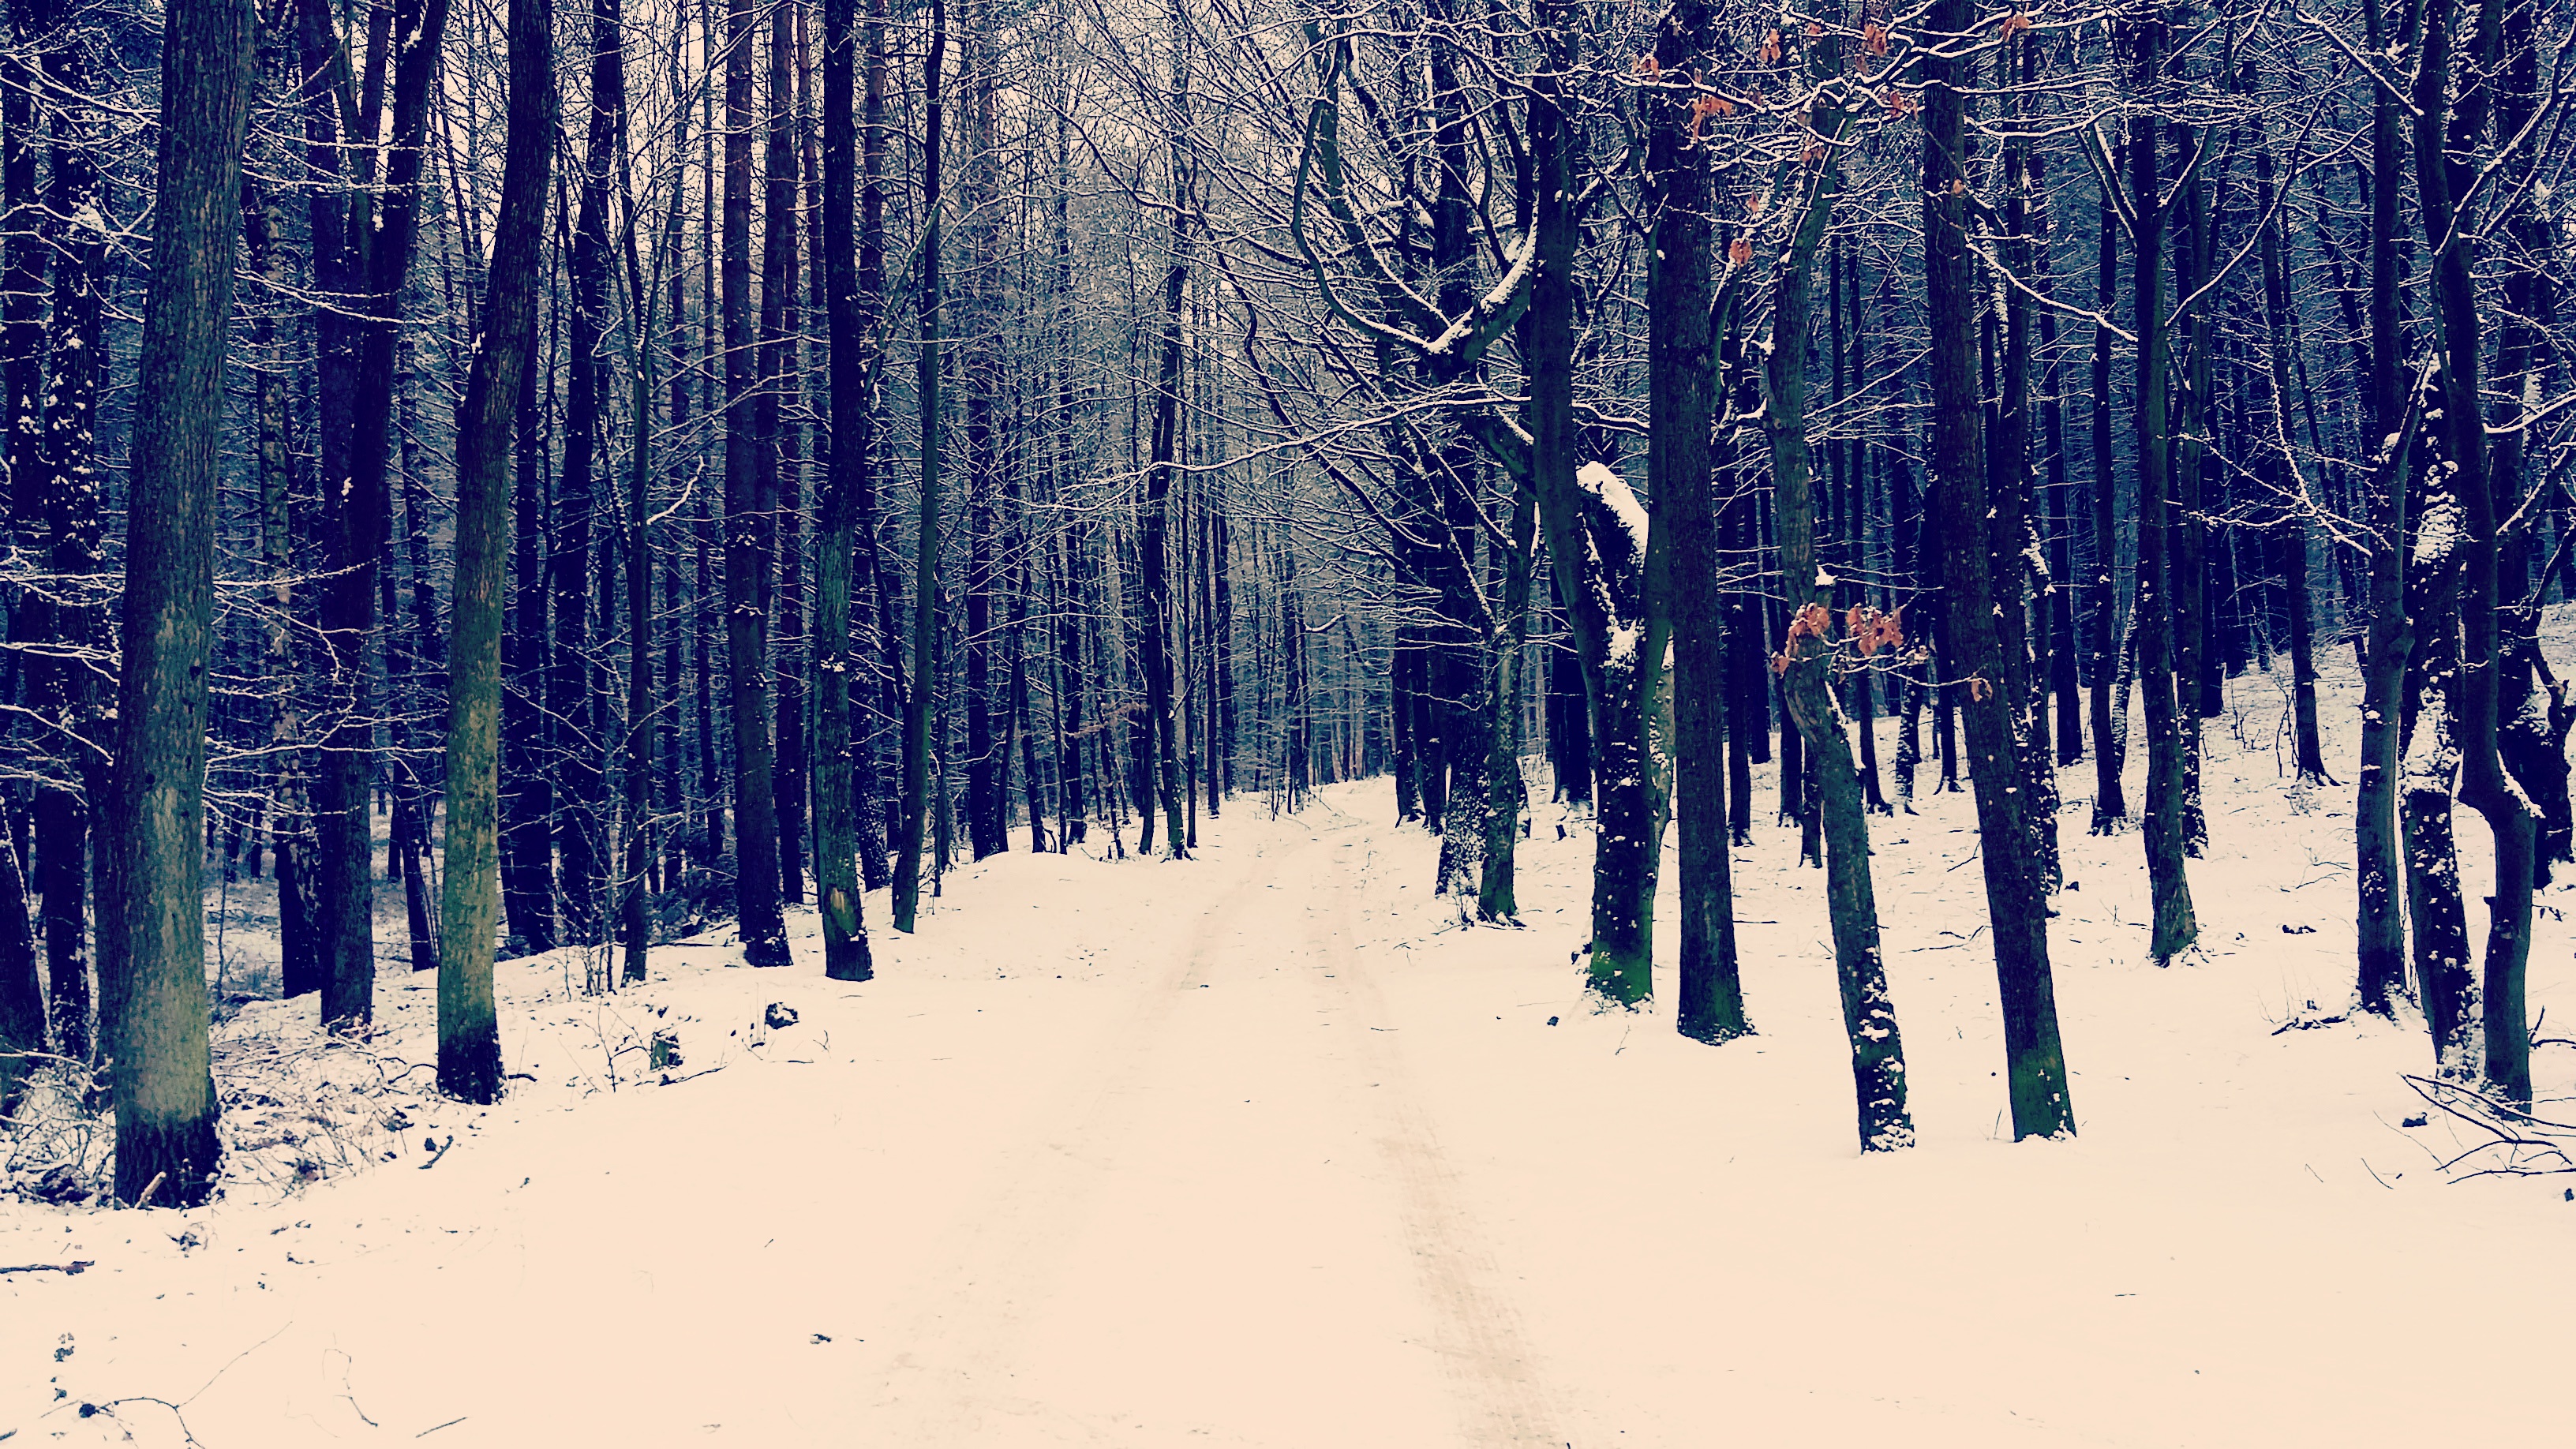
tree, forest, branch, snow, winter, plant, sunlight, ice, season, poland, habitat, ecosystem, freezing, rumia, natural environment, woody plant